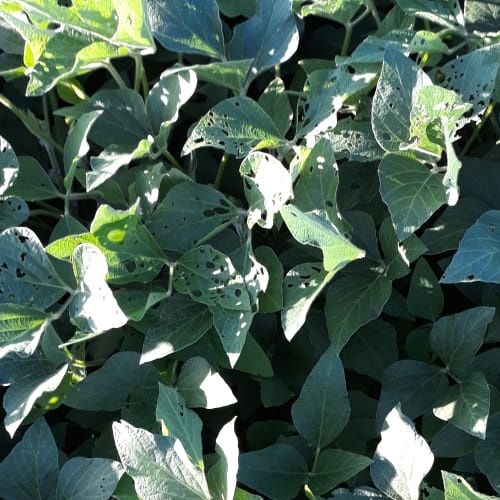
Label: Diabrotica_speciosa